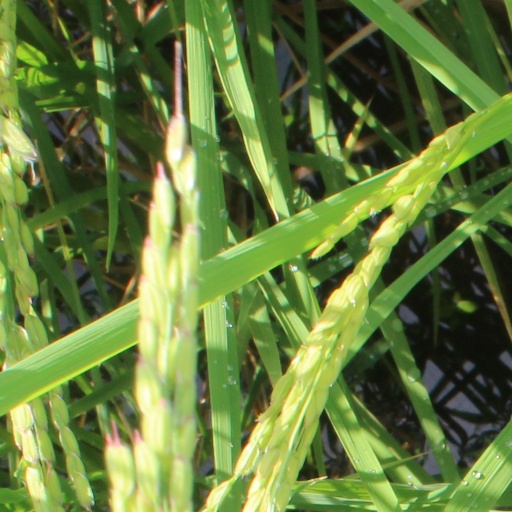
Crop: rice